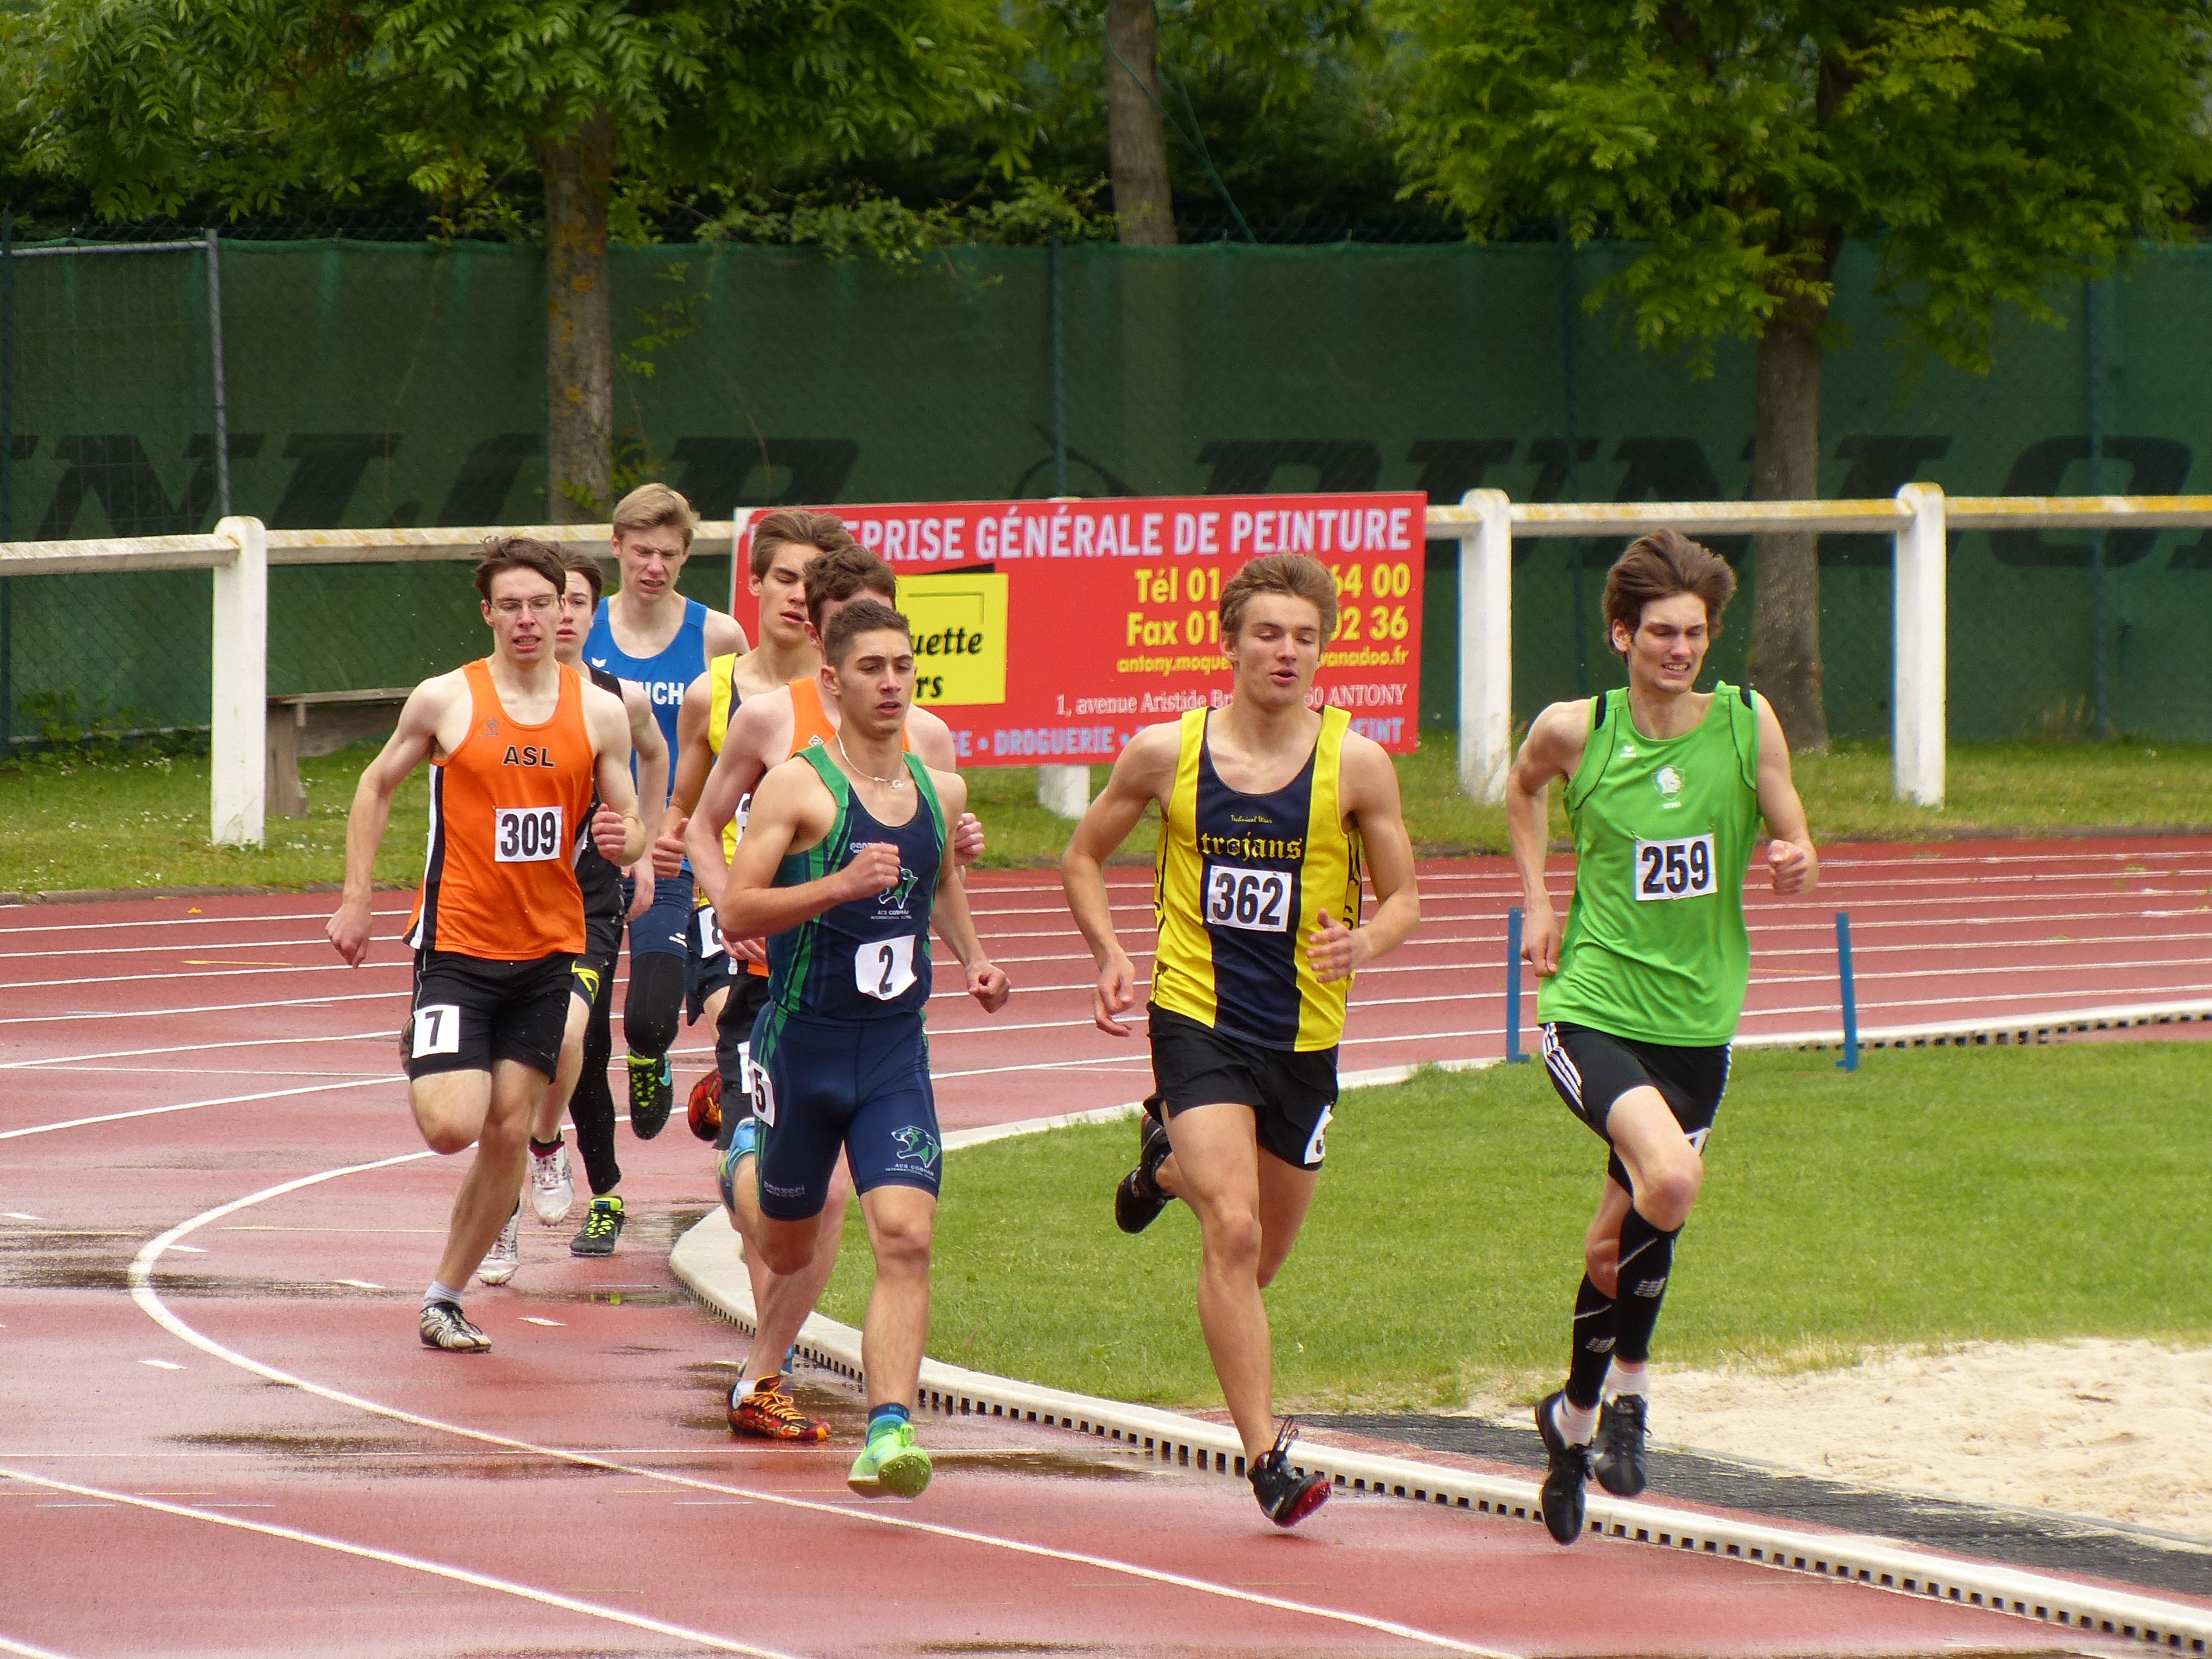
running, paris, 2013, team, sports, endurance, highschool, athletics, isst, sprint, trackandfield, physical exercise, human action, track and field athletics, heptathlon, middle distance running, 800 metres, 4 100 metres relay